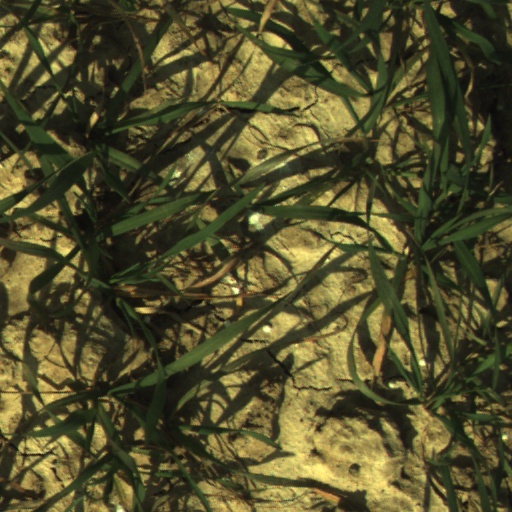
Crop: wheat